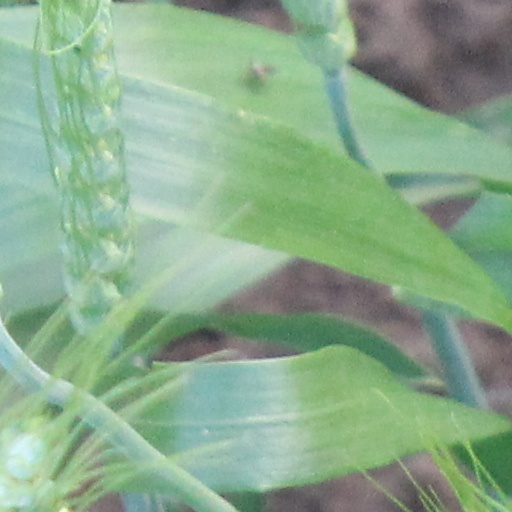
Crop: wheat